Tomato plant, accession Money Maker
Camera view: vertical (180 deg); turntable rotation: 330 degrees
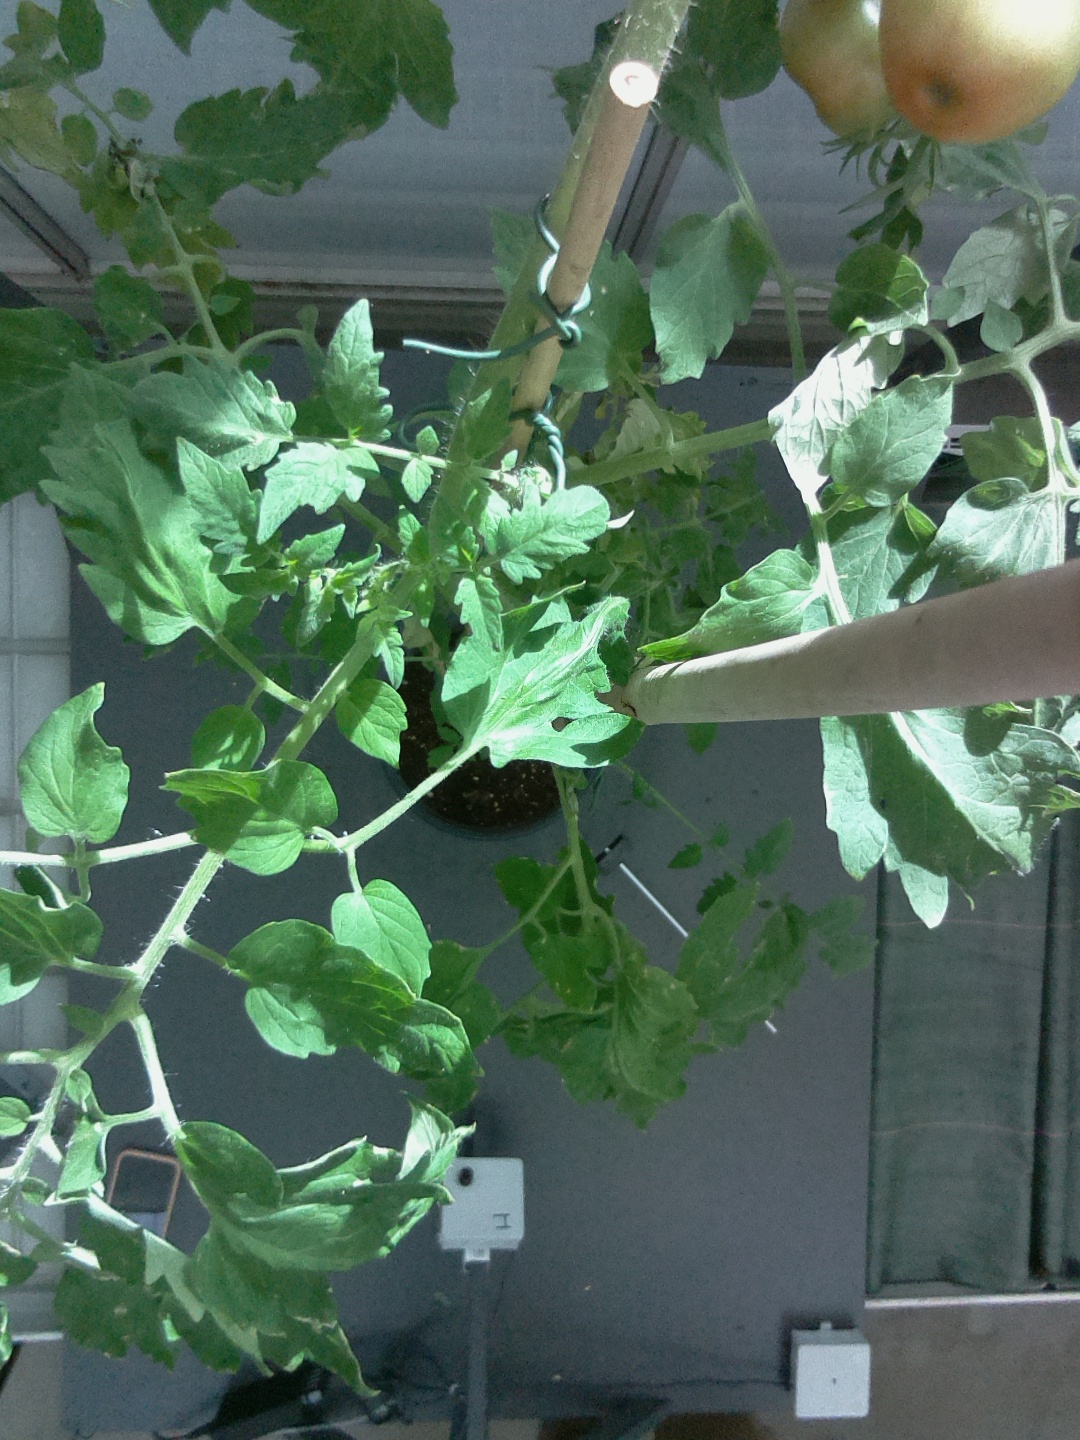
BBCH growth stage 78: 80% -90% of final fruit size